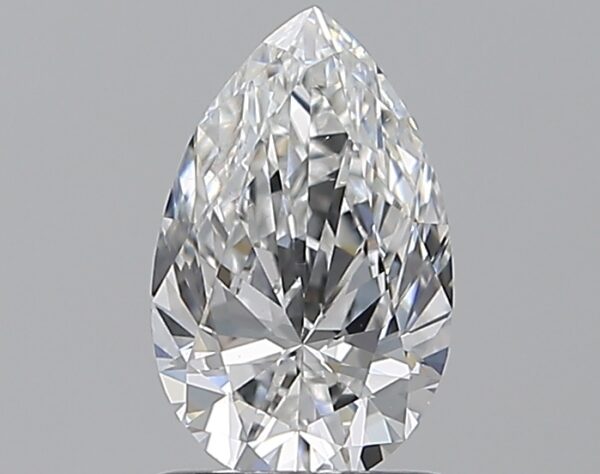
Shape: pear
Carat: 0.94
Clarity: VS2
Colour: E
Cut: EX
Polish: EX
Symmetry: VG
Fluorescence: N
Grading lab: GIA
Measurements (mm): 8.73 x 5.46 x 3.27